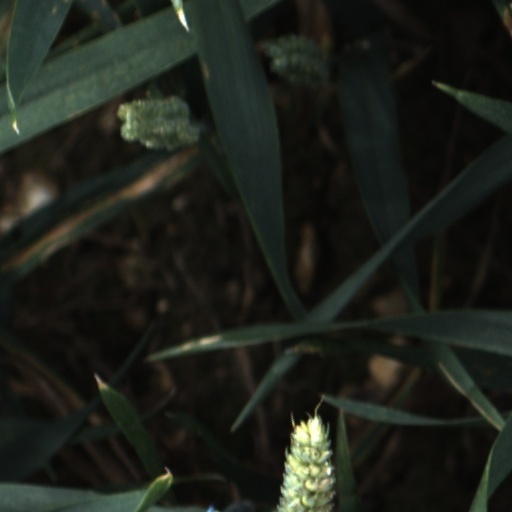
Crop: wheat